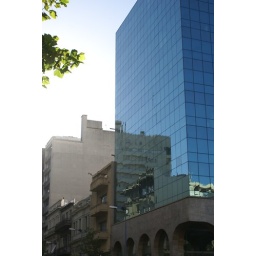
The white building far ahead has its silhouette completed by the reflection of another building across the street. Montevideo, Uruguay